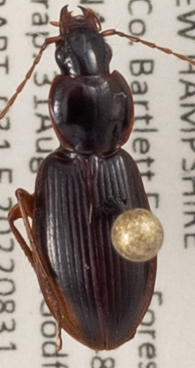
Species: Synuchus impunctatus
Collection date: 2022-08-31
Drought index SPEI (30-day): -0.572
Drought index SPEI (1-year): -0.966
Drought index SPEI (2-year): -1.382